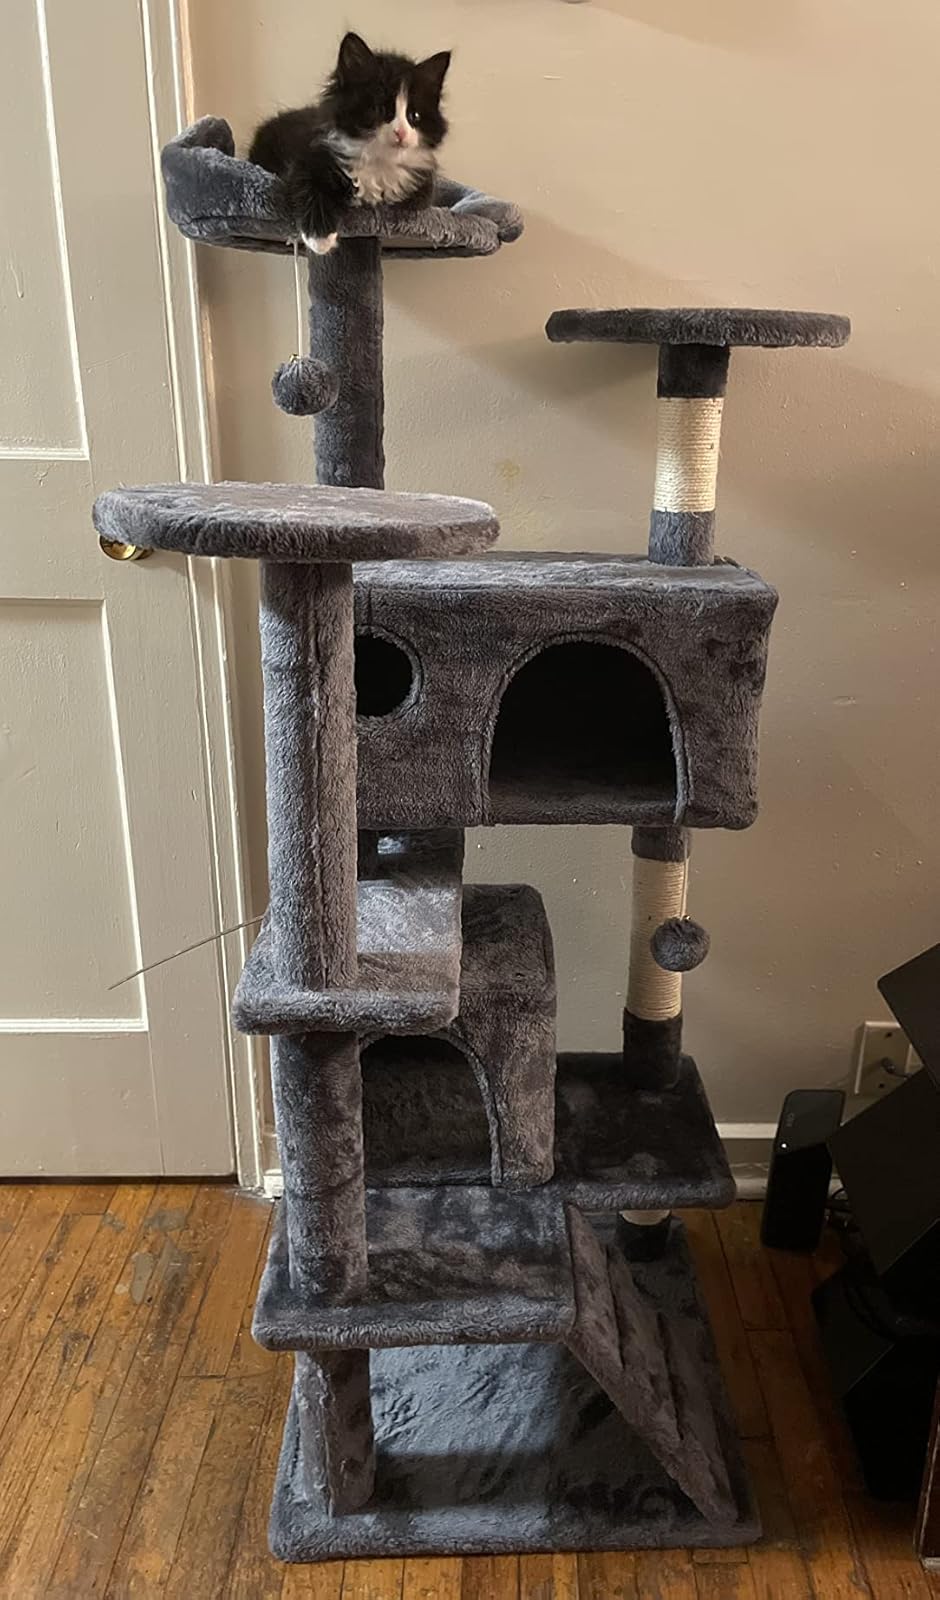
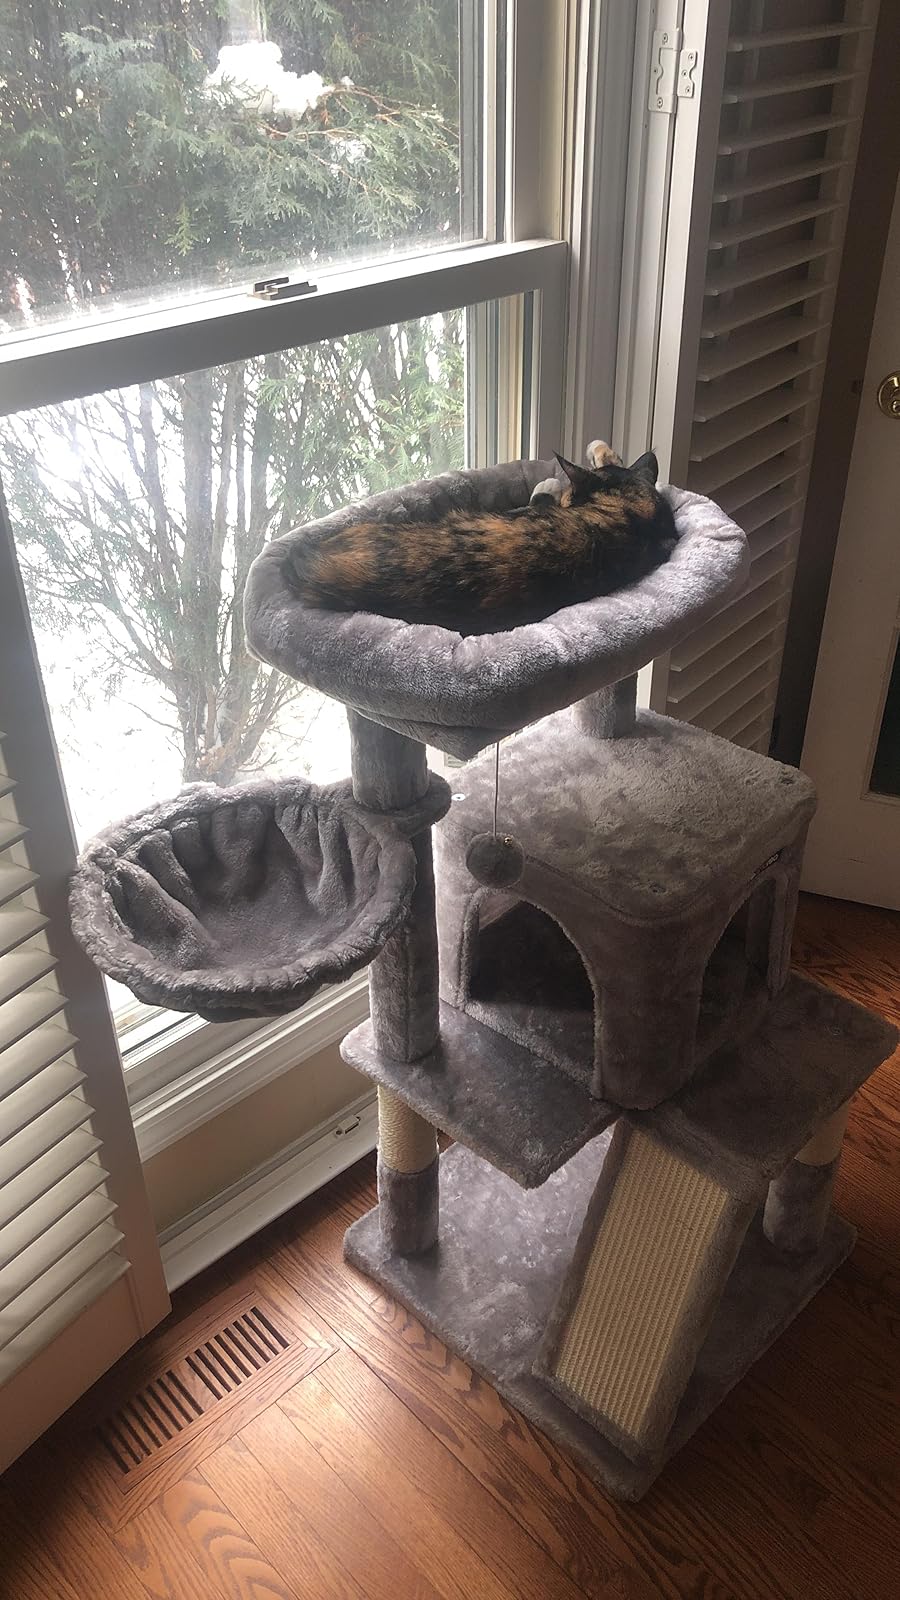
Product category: items_cat tree
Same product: no